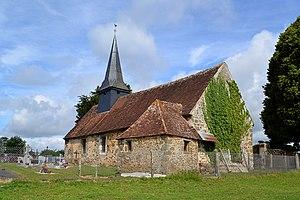
La Lande-de-Lougé (Orne)